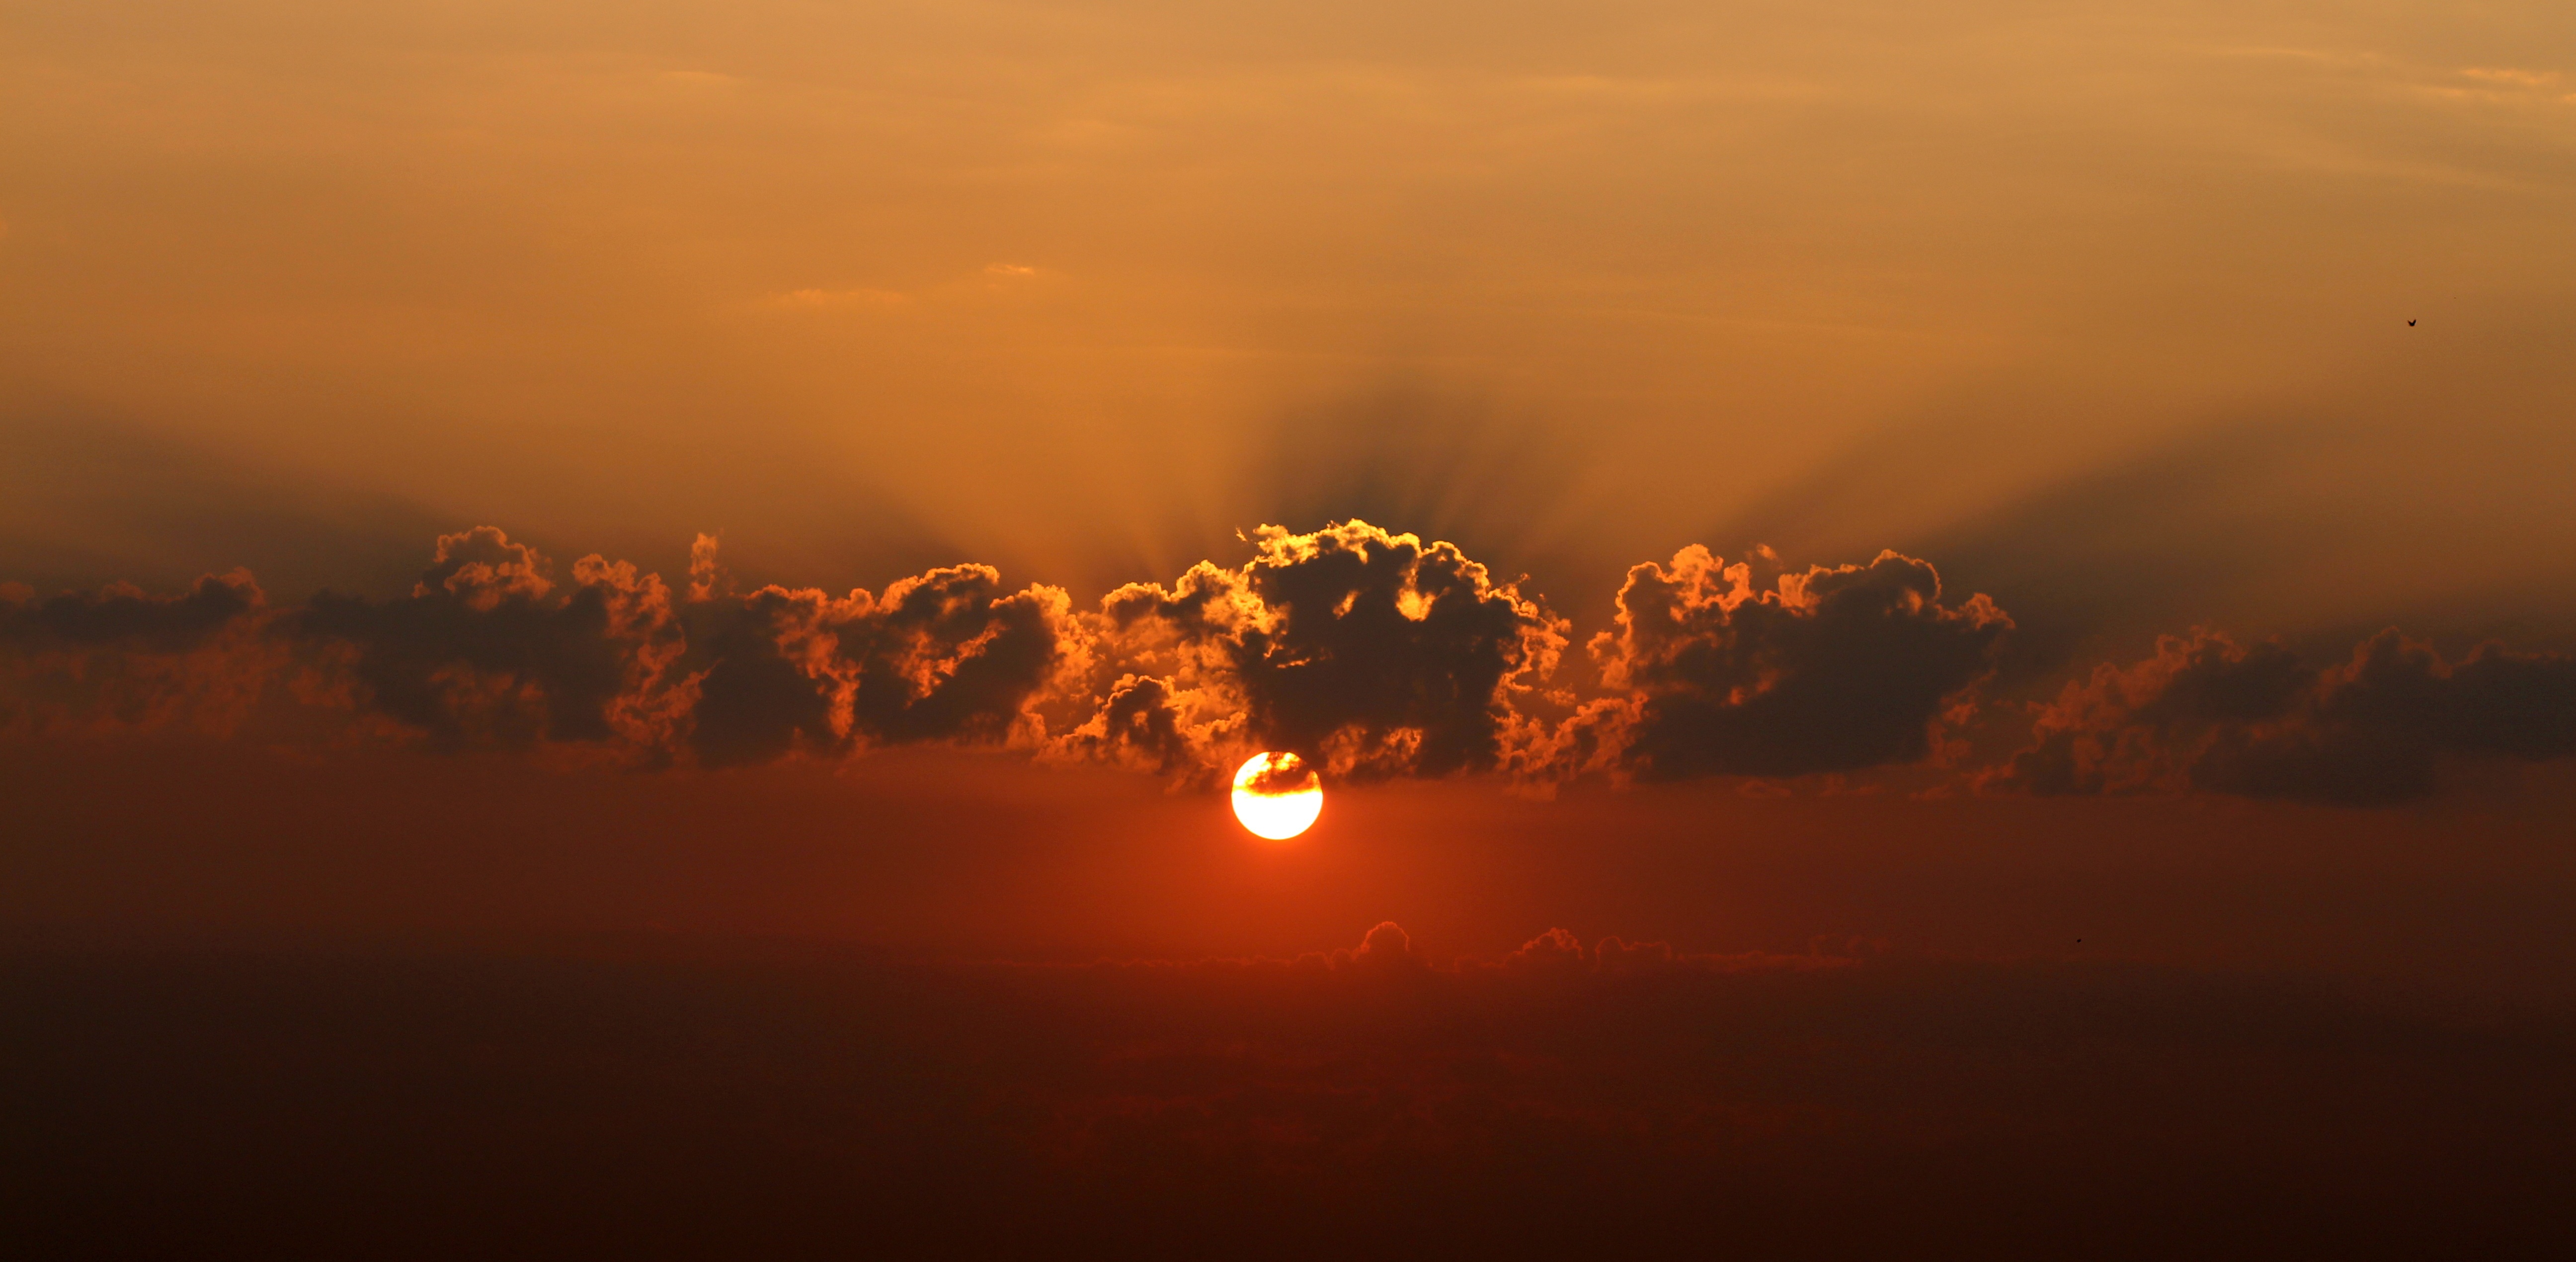
horizon, light, cloud, sky, sun, sunrise, sunset, sunlight, morning, dawn, atmosphere, dusk, evening, twilight, red, nice, afterglow, atmospheric phenomenon, atmosphere of earth